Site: brandenburg
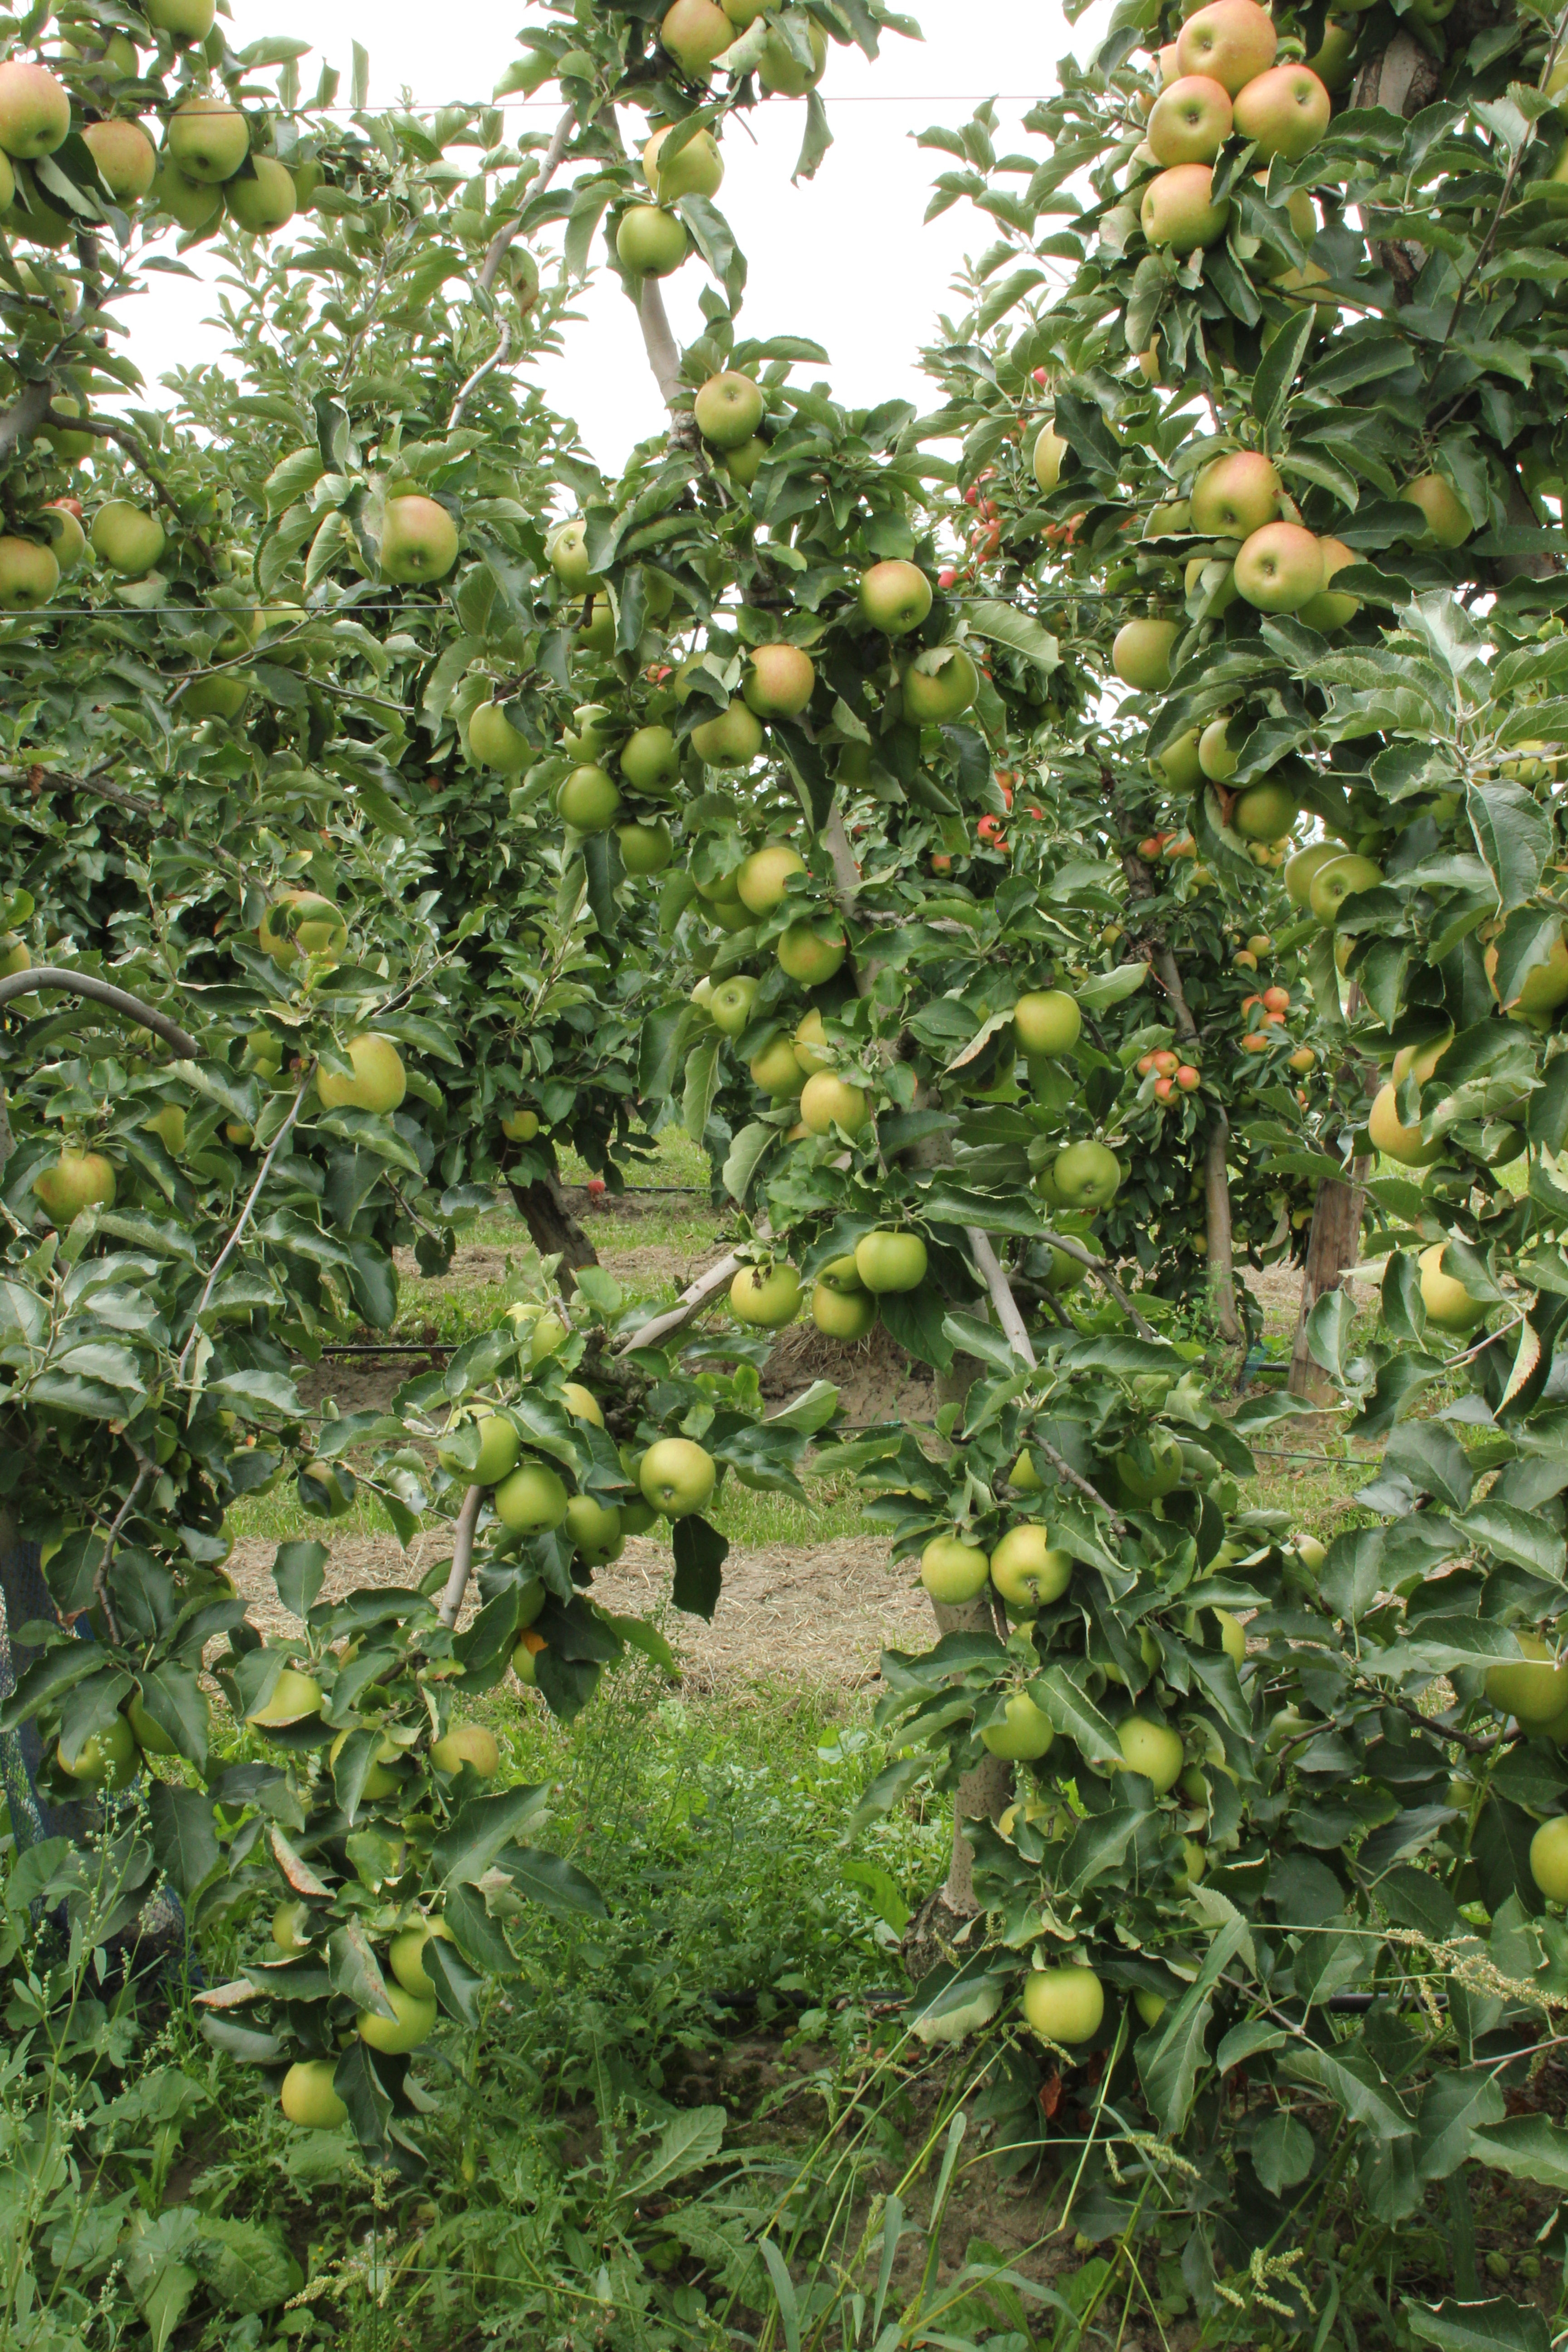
Growth stage (BBCH 87): Maturity of fruit and seed